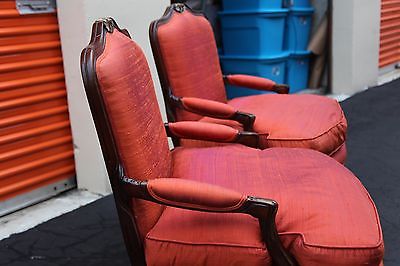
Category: chair